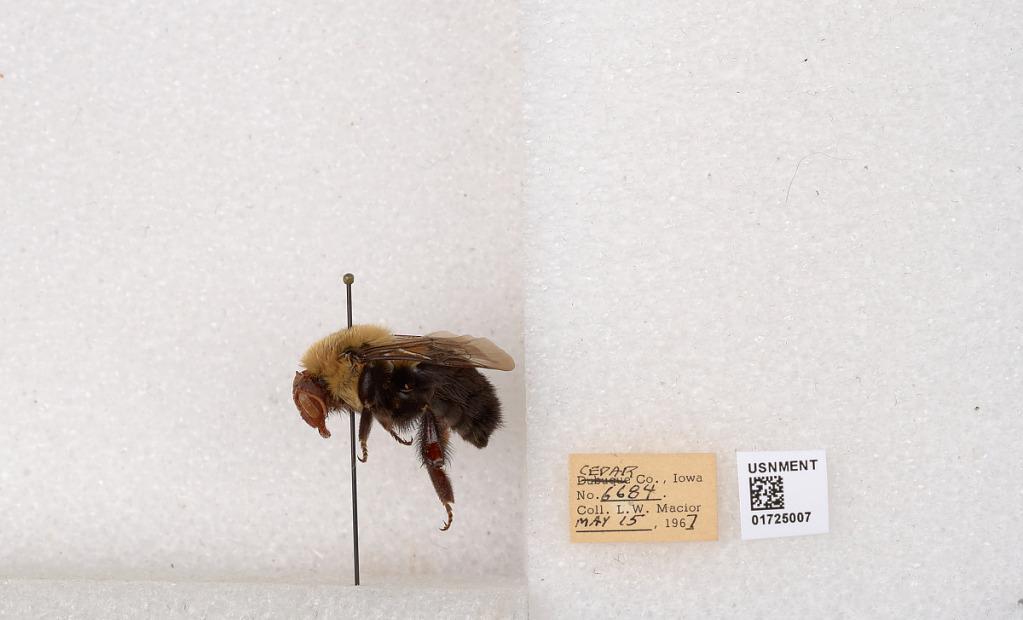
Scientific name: Bombus impatiens Cresson
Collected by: L. Macior
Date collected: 1967-5-15
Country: United States
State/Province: Iowa
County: Cedar
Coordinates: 41.7723, -91.1324